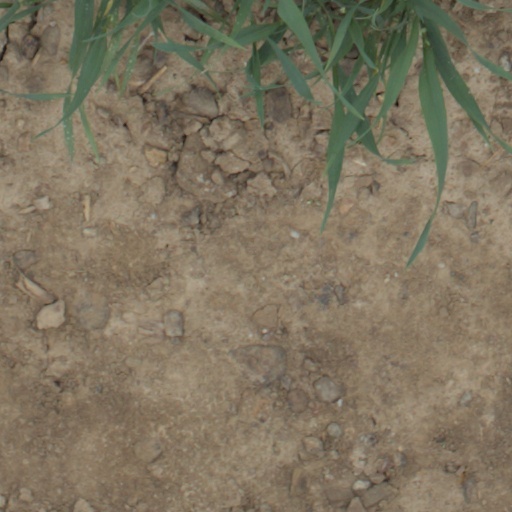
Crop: wheat